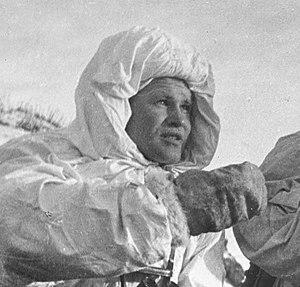
Vassili Grigorievitch Zaïtsev est un tireur d'élite soviétique pendant la Seconde Guerre mondiale qui tua 225 soldats et officiers de la Wehrmacht et de ses alliés entre le 10 novembre et le 17 décembre 1942 pendant la bataille de Stalingrad.
Au cours de la Seconde Guerre mondiale des tireurs d'élite furent engagés dans le conflit opposant l'Union soviétique à l'Allemagne nazie et à ses alliés sur le Front de l'Est. Parmi ceux-ci, on dénombra 2 000 femmes soviétiques tireurs d'élite, dont 500 regagnèrent leurs foyers.